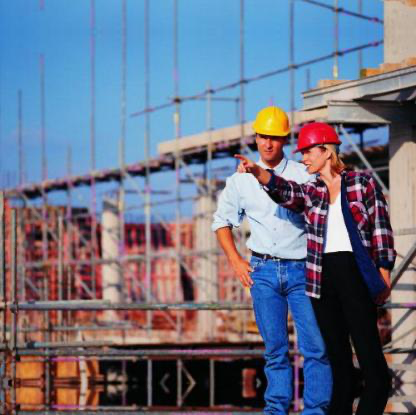
Objects in the image:
label: helmet
label: helmet